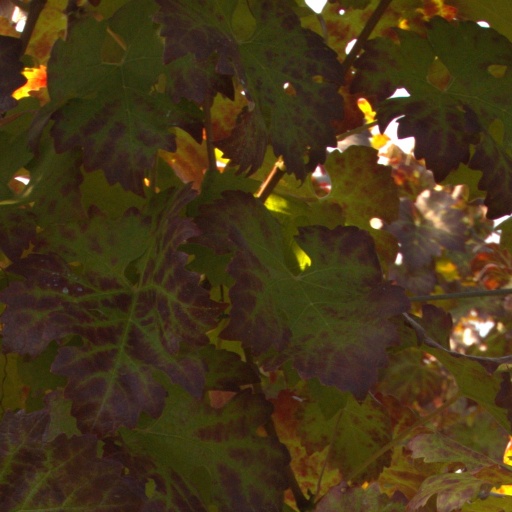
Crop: grape